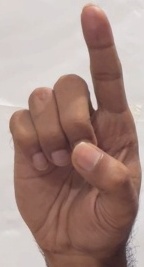
ASL sign: D